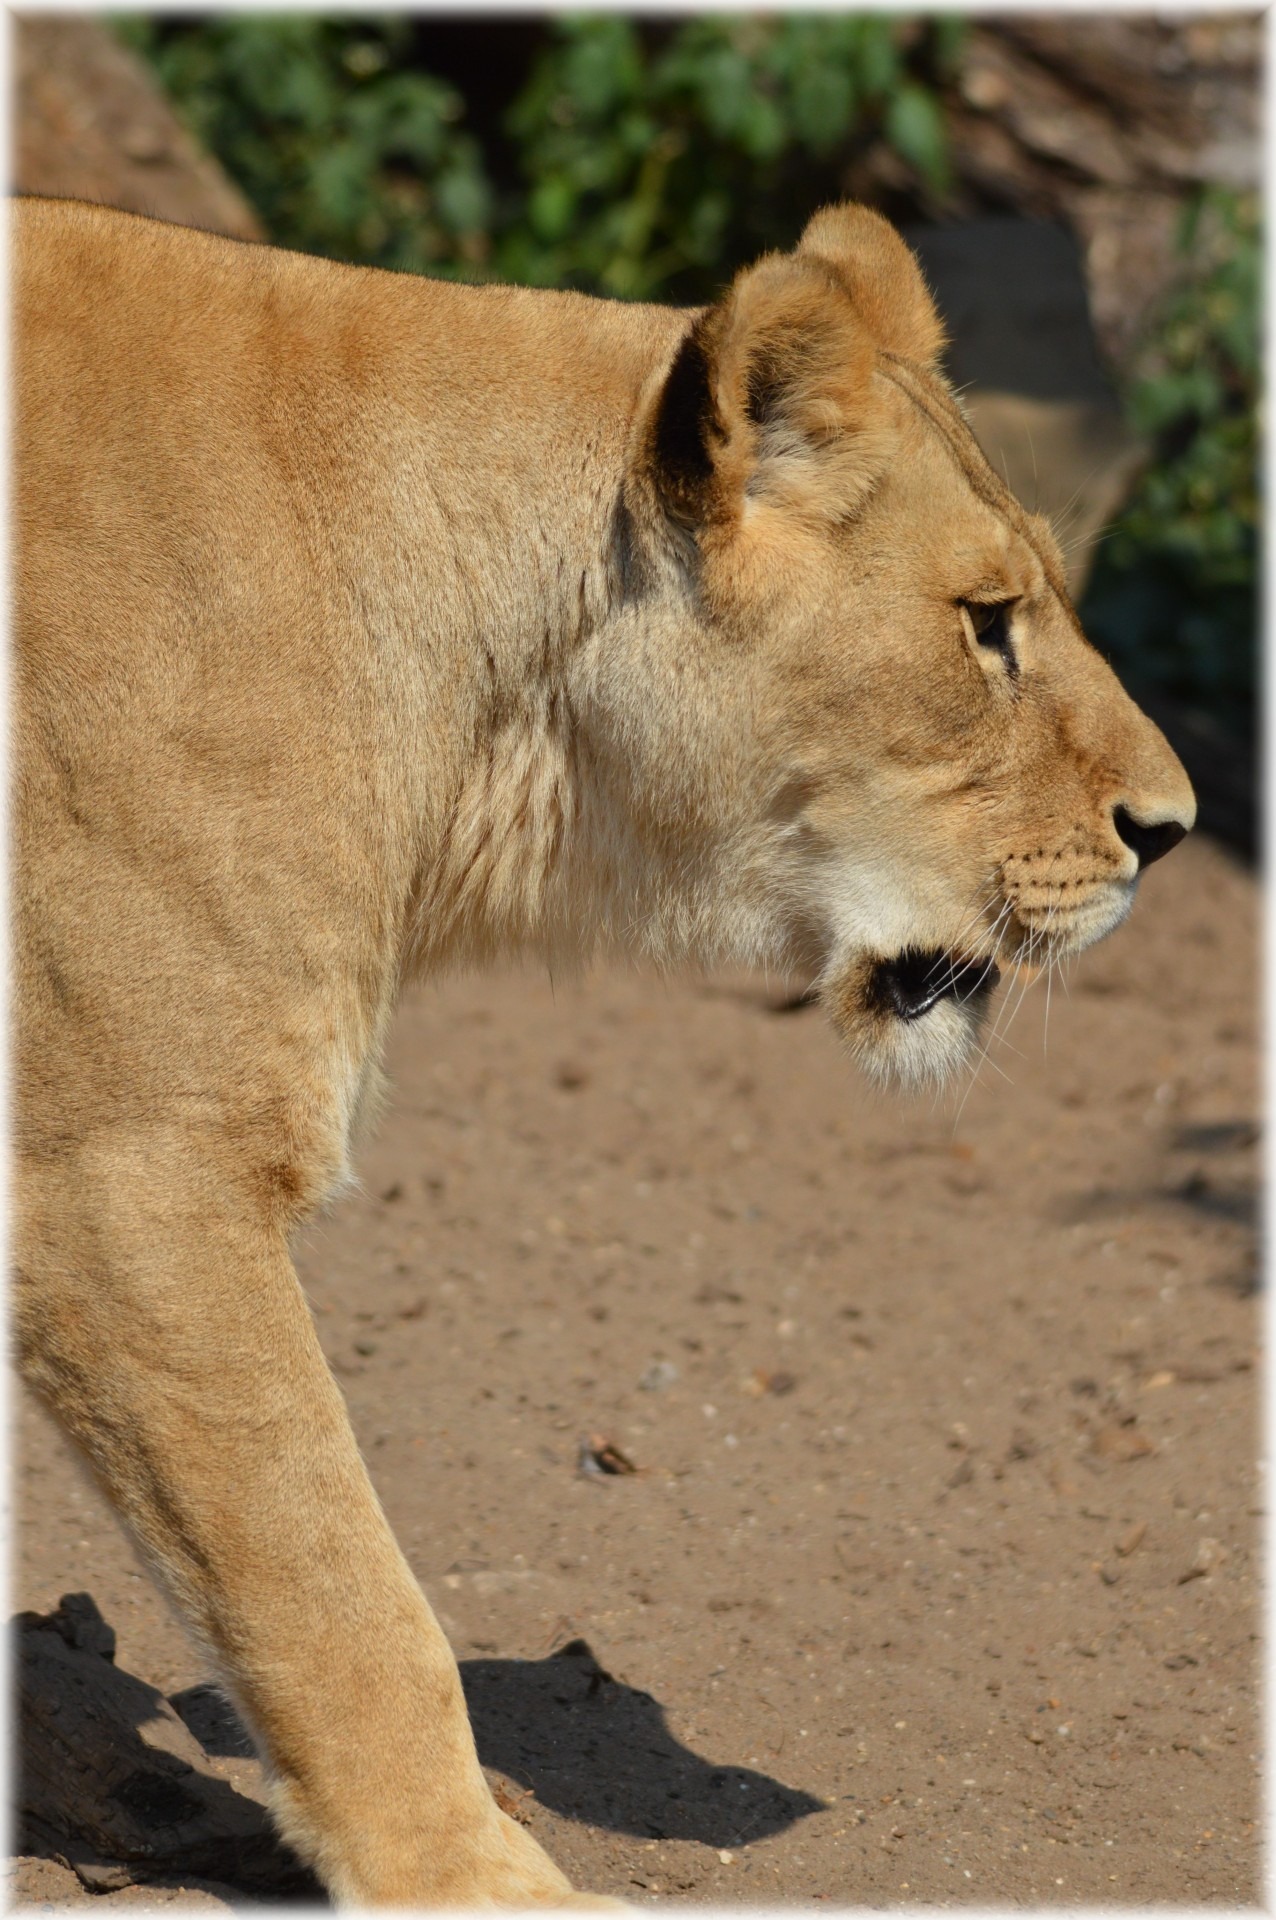
nature, wilderness, animal, wildlife, wild, environment, cat, feline, mammal, predator, fauna, lion, lioness, big cat, outdoors, whiskers, zoology, vertebrate, species, safari, puma, big cats, cat like mammal